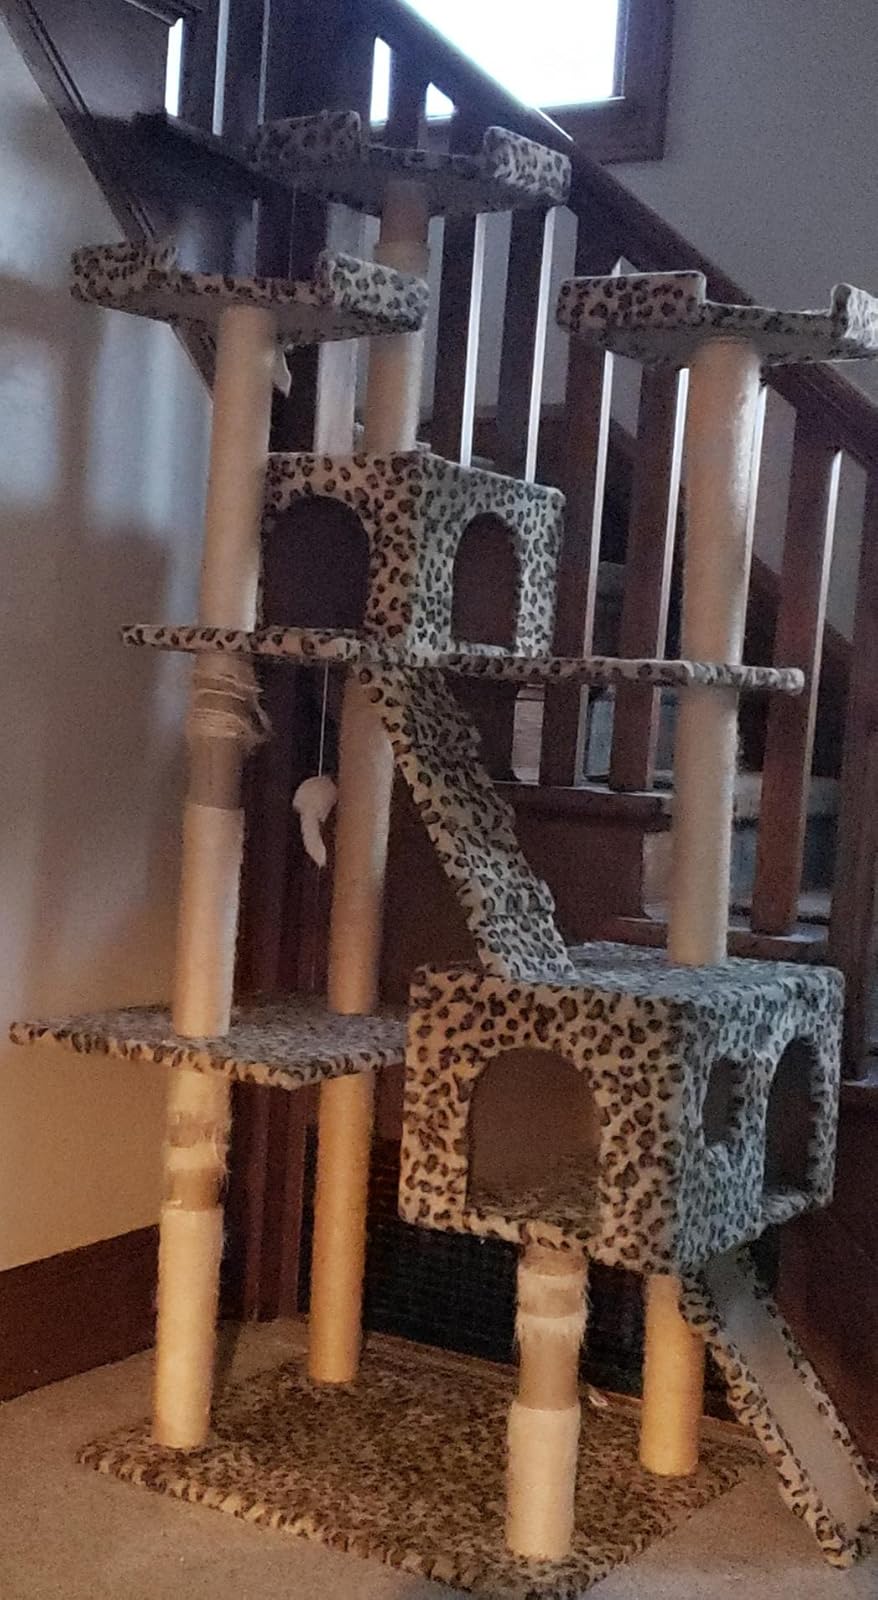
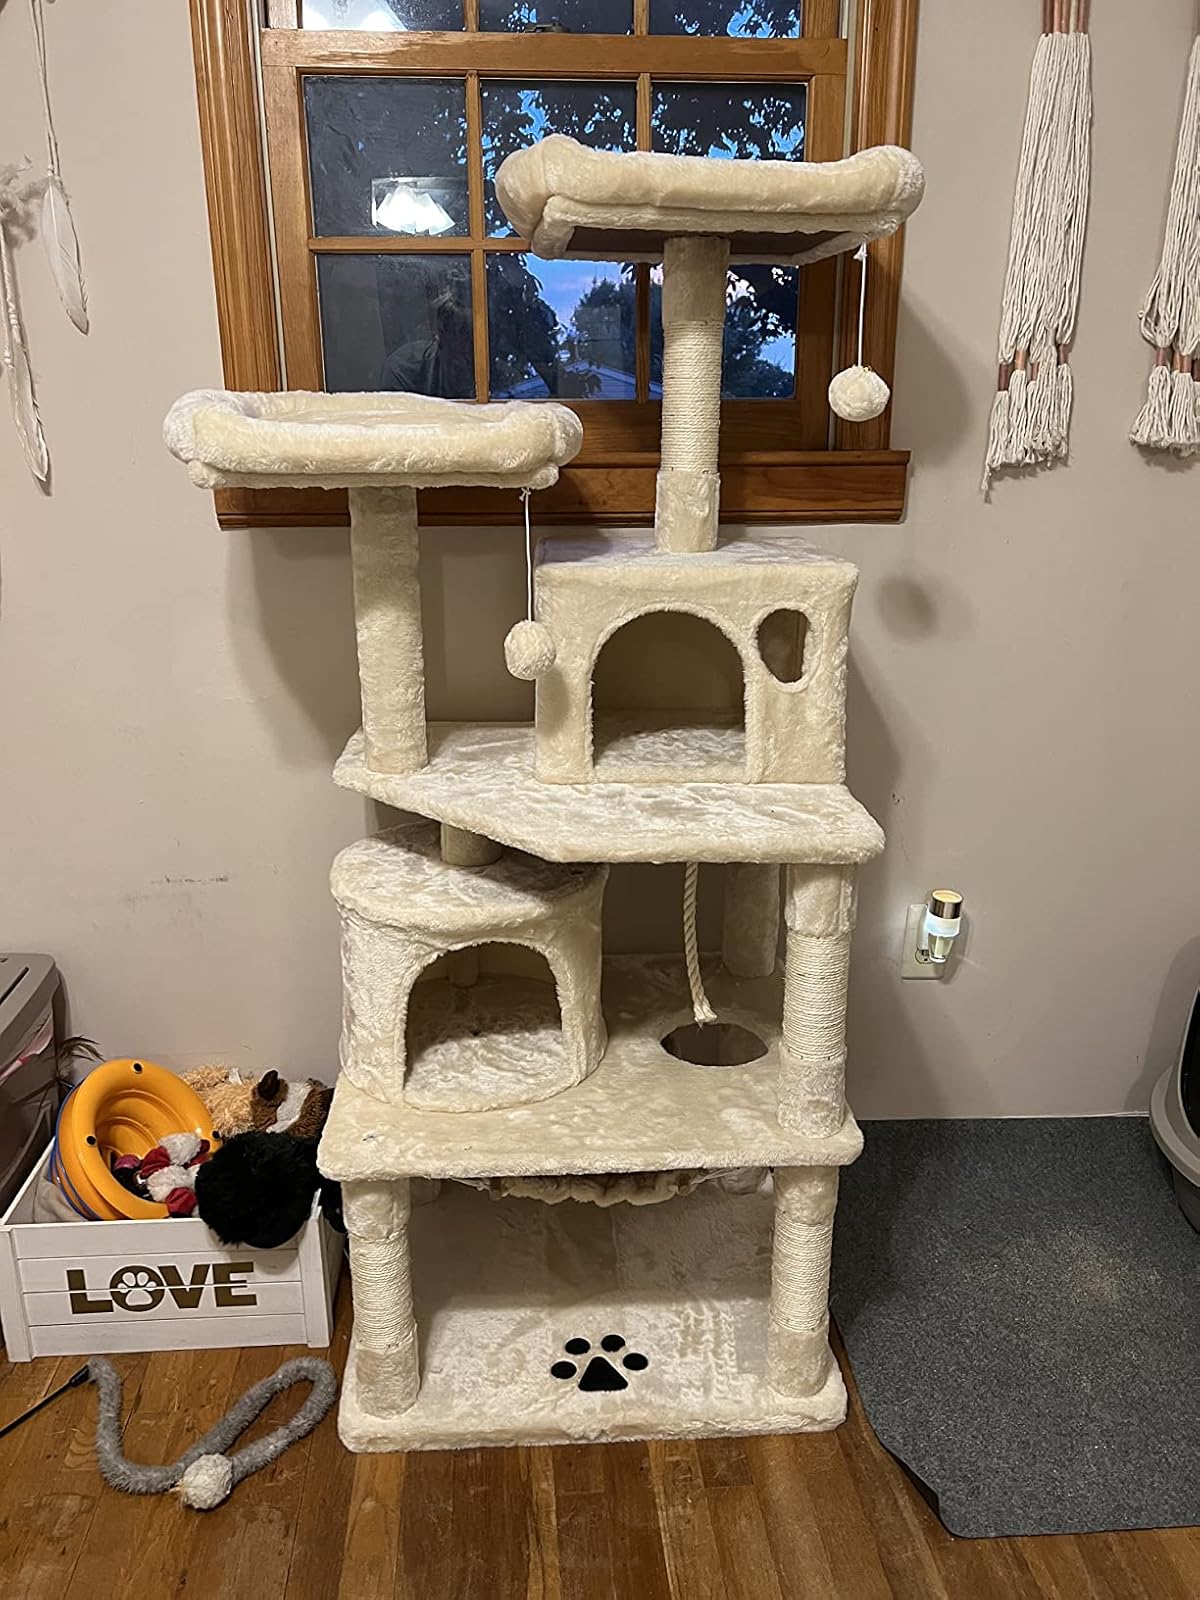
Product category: items_cat tree
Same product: no